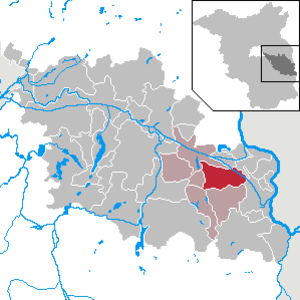
Siehdichum est une commune de l’arrondissement d'Oder-Spree, au Brandebourg, en Allemagne.